Barafundle Bay

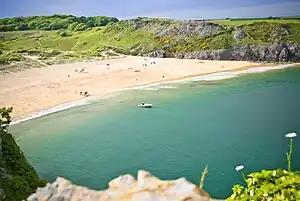
Barafundle Bay

Barafundle Bay is a remote, slightly curved, east-facing sandy beach, near Stackpole Quay in Pembrokeshire, Wales, in Stackpole and Castlemartin Community. It is part of the Stackpole Estate, managed by The National Trust. The beach was once owned by the Cawdor family of Stackpole Court. On the northern approach to the beach are steps and a wall, which were built by the owners to ease their access to what was then their private beach.